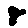
Label: 8